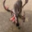
Label: deer